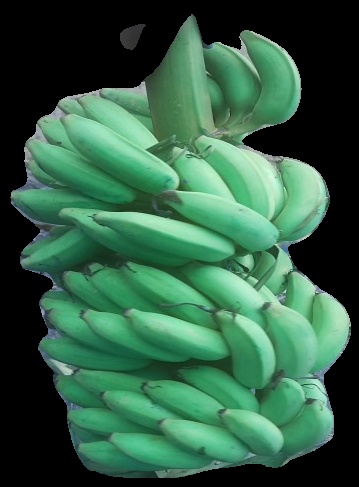
Variety: elakki-bale
Grade: grade2